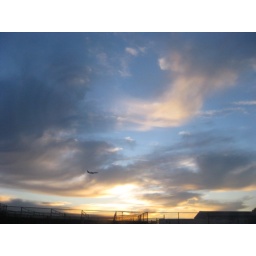
A beautiful sunset with clouds/cirrus clouds over San Jose, CA. An airplane is spotted as well. (January 6, 2011)